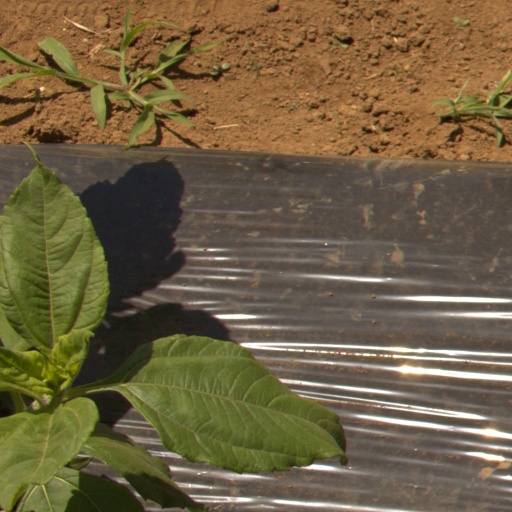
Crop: Jerusalem artichoke